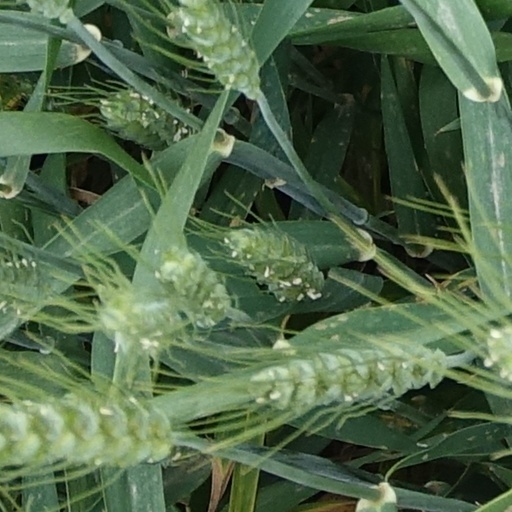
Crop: wheat